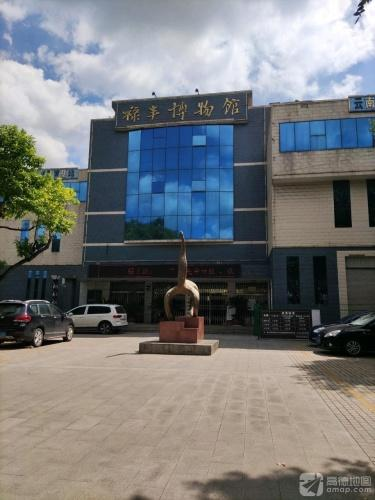
地标名称：禄丰市恐龙博物馆